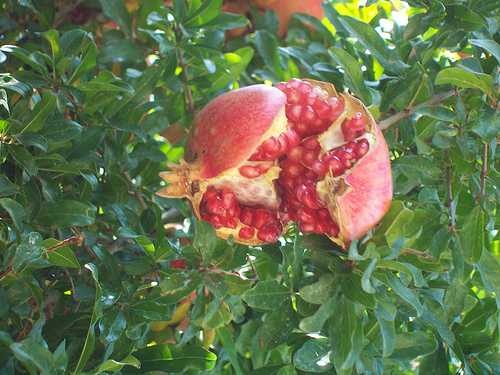
Label: Pomegranate